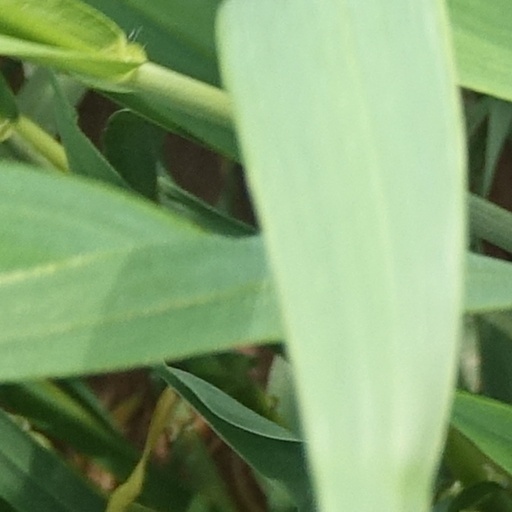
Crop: wheat